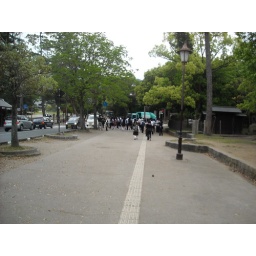
The largest wooden building in the world, housing a massive statue of Buddha.